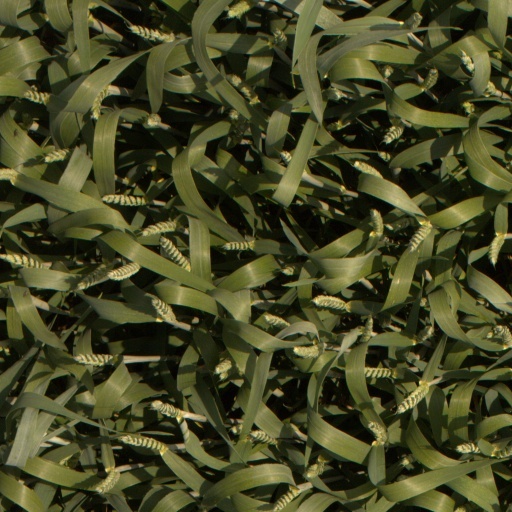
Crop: wheat